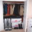
Label: wardrobe